Wallumbilla, Queensland

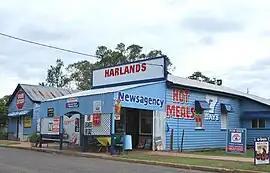
Newsagency and general store

Wallumbilla is a rural town and locality in the Maranoa Region, Queensland, Australia. In the , the locality of Wallumbilla had a population of 331 people. with 191 people living in the town itself.